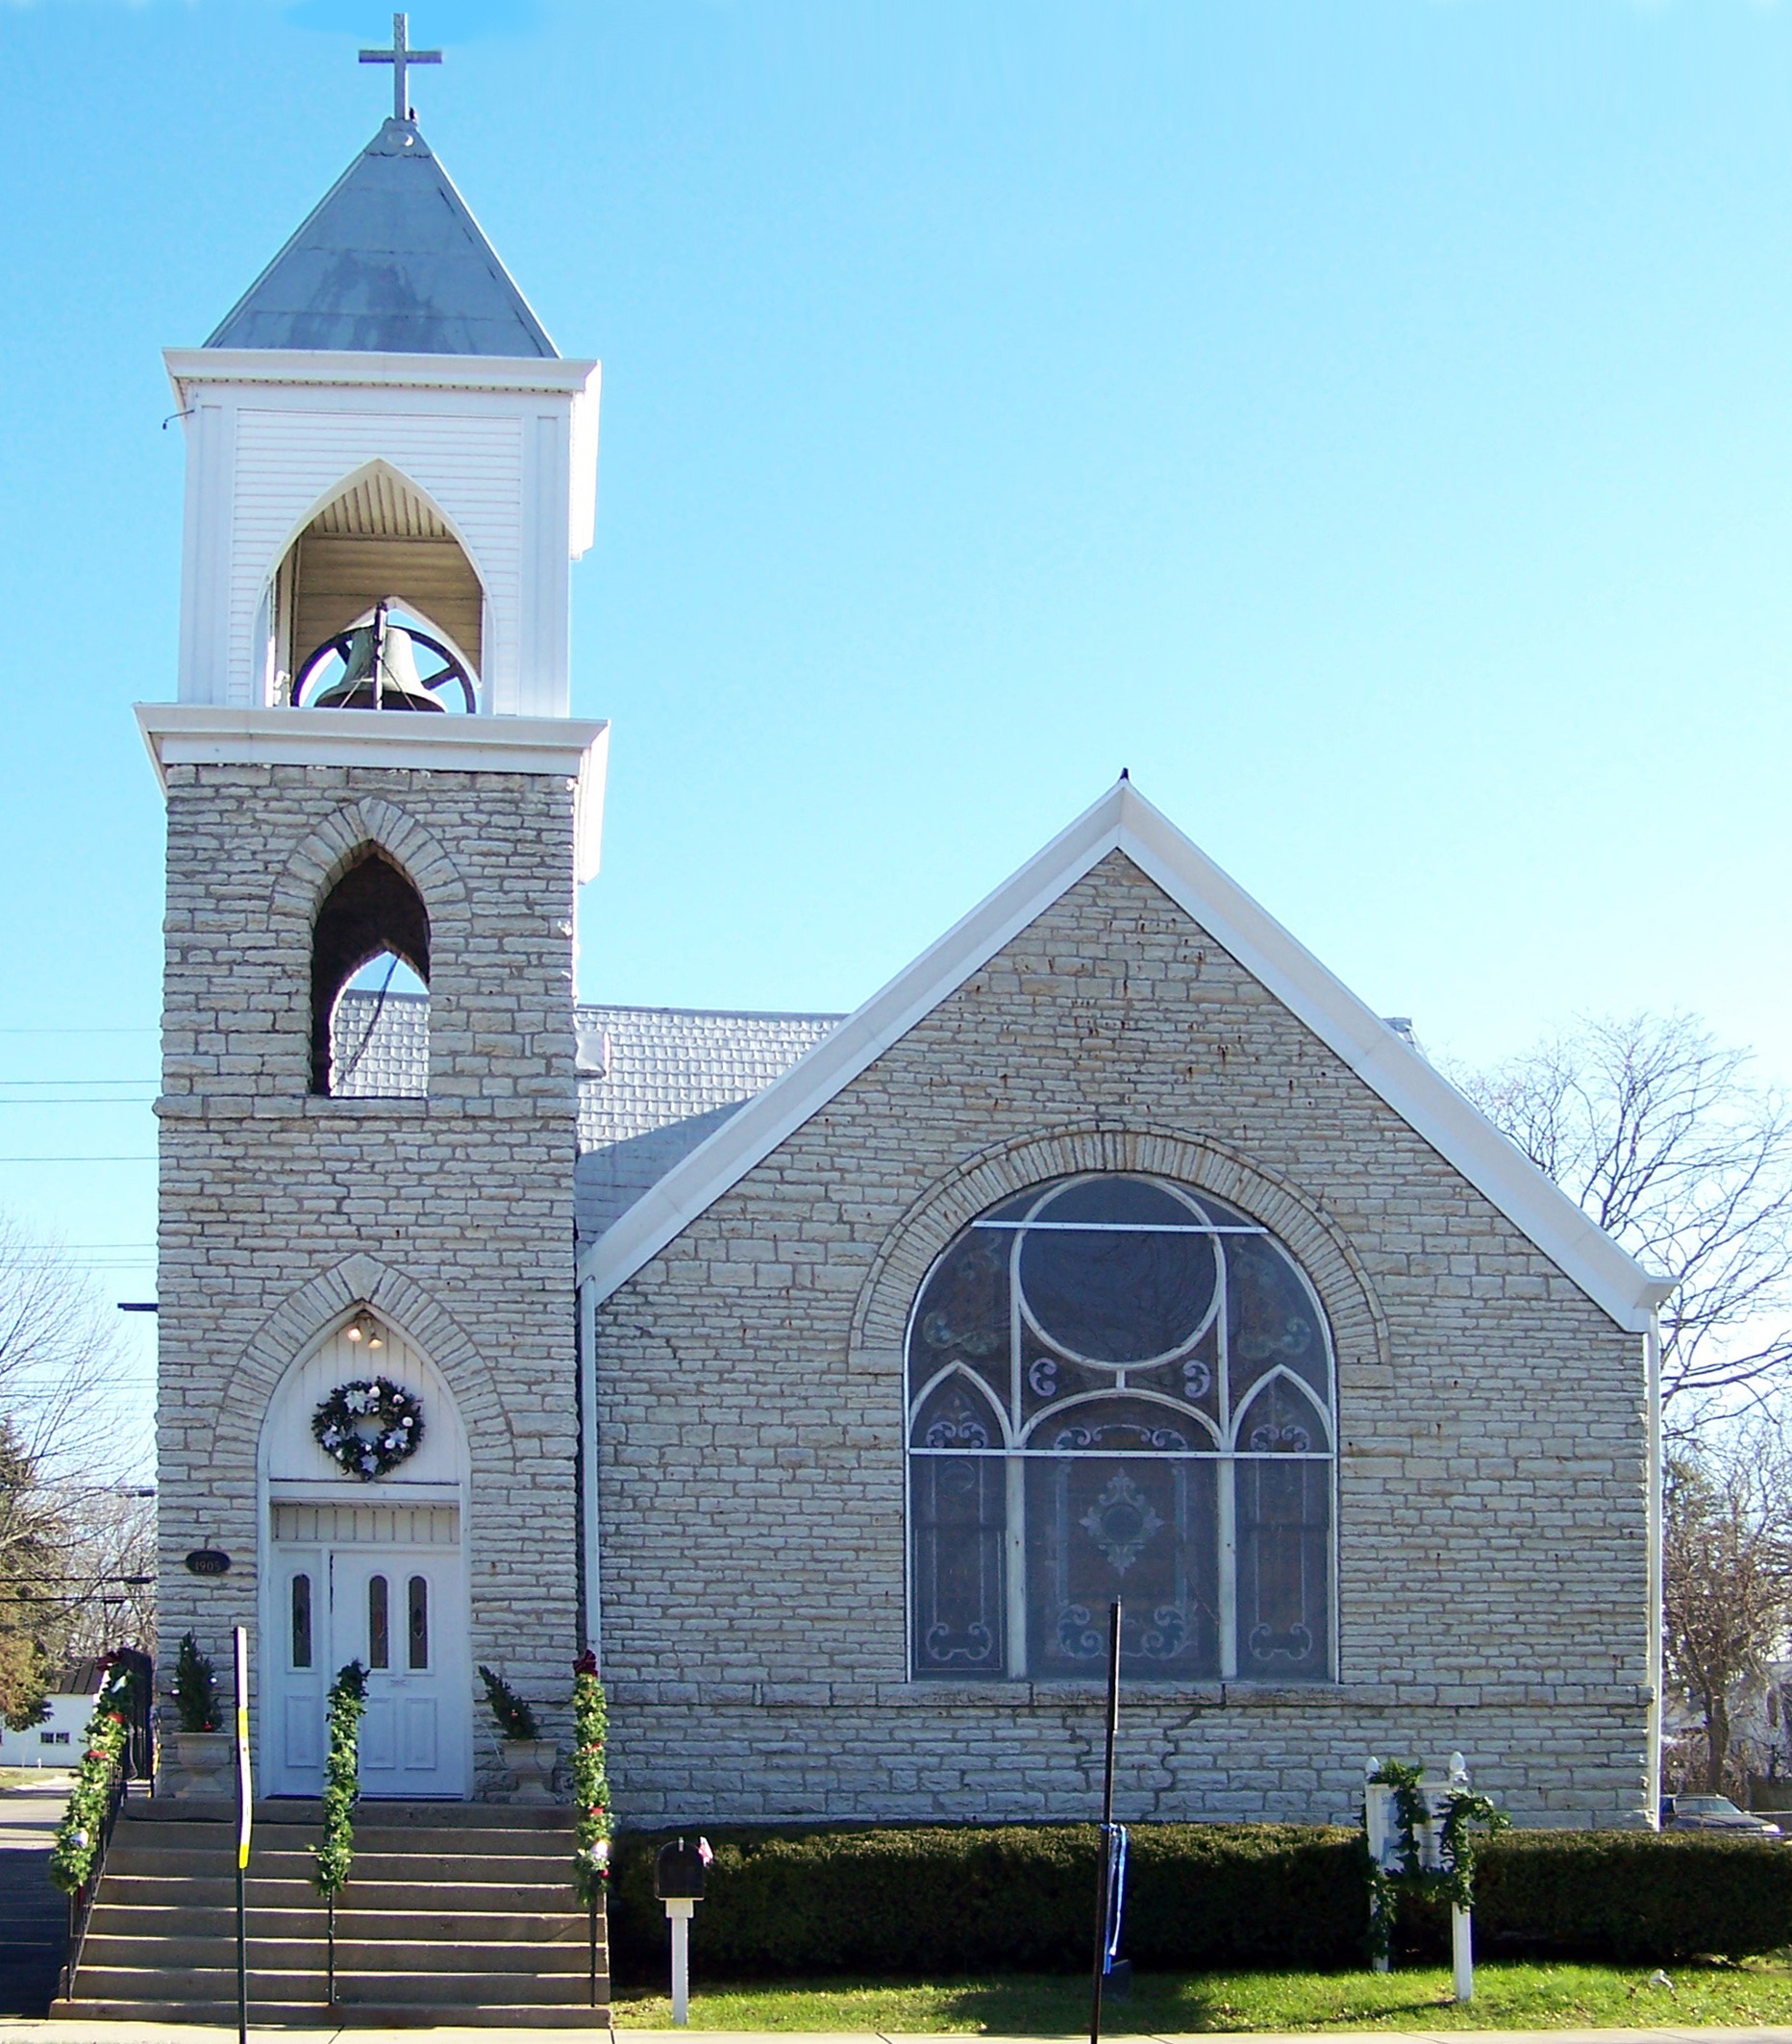
window, glass, town, building, village, bell, church, chapel, cross, christmas, place of worship, steeple, monastery, stained, xmas, decorations, belfry, spanish missions in california